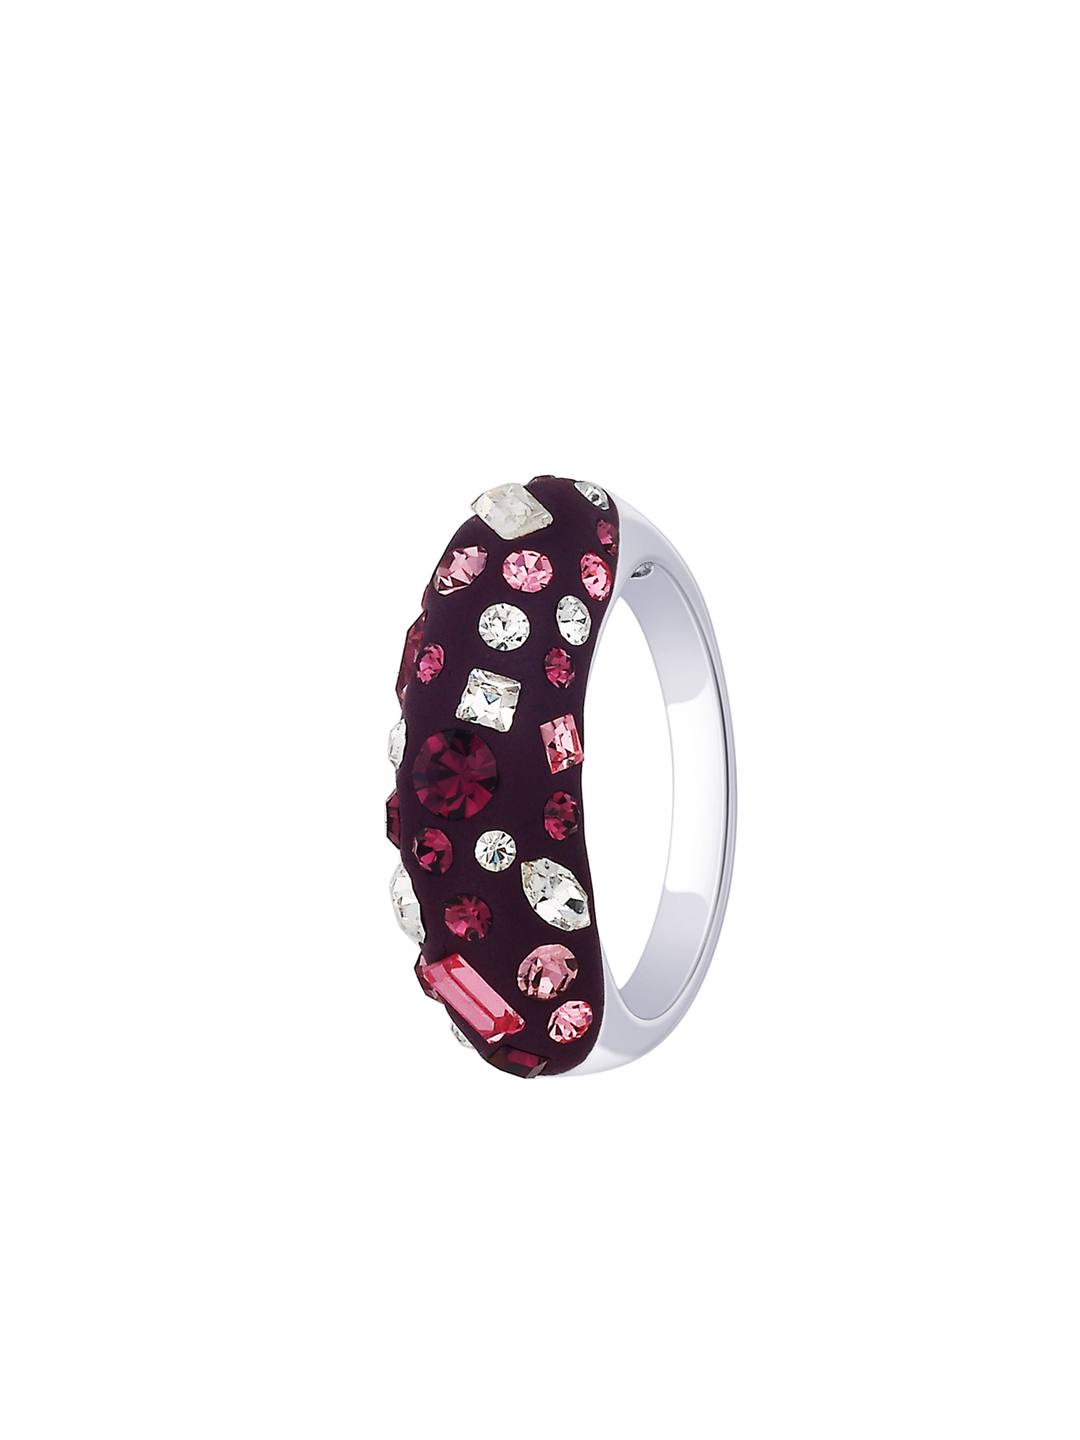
Lucera Women Silver Ring
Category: Accessories / Jewellery / Ring
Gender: Women
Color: Silver
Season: Summer 2013
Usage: Casual